Tanks in the British Army

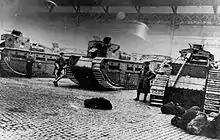
Medium Mark Cs

Tanks first appeared on the battlefield as a solution to trench warfare. They were large, heavy, slow moving vehicles capable of driving right over the top of enemy trenches; thereby eliminating the need to send soldiers "over the top" only to be blasted to pieces by enemies. The British Army was the first to use them, who built them in secret to begin with. To keep the enemy from finding out about this new solution, the public were informed that the vehicles were large water carriers, or tanks, and the name stuck.